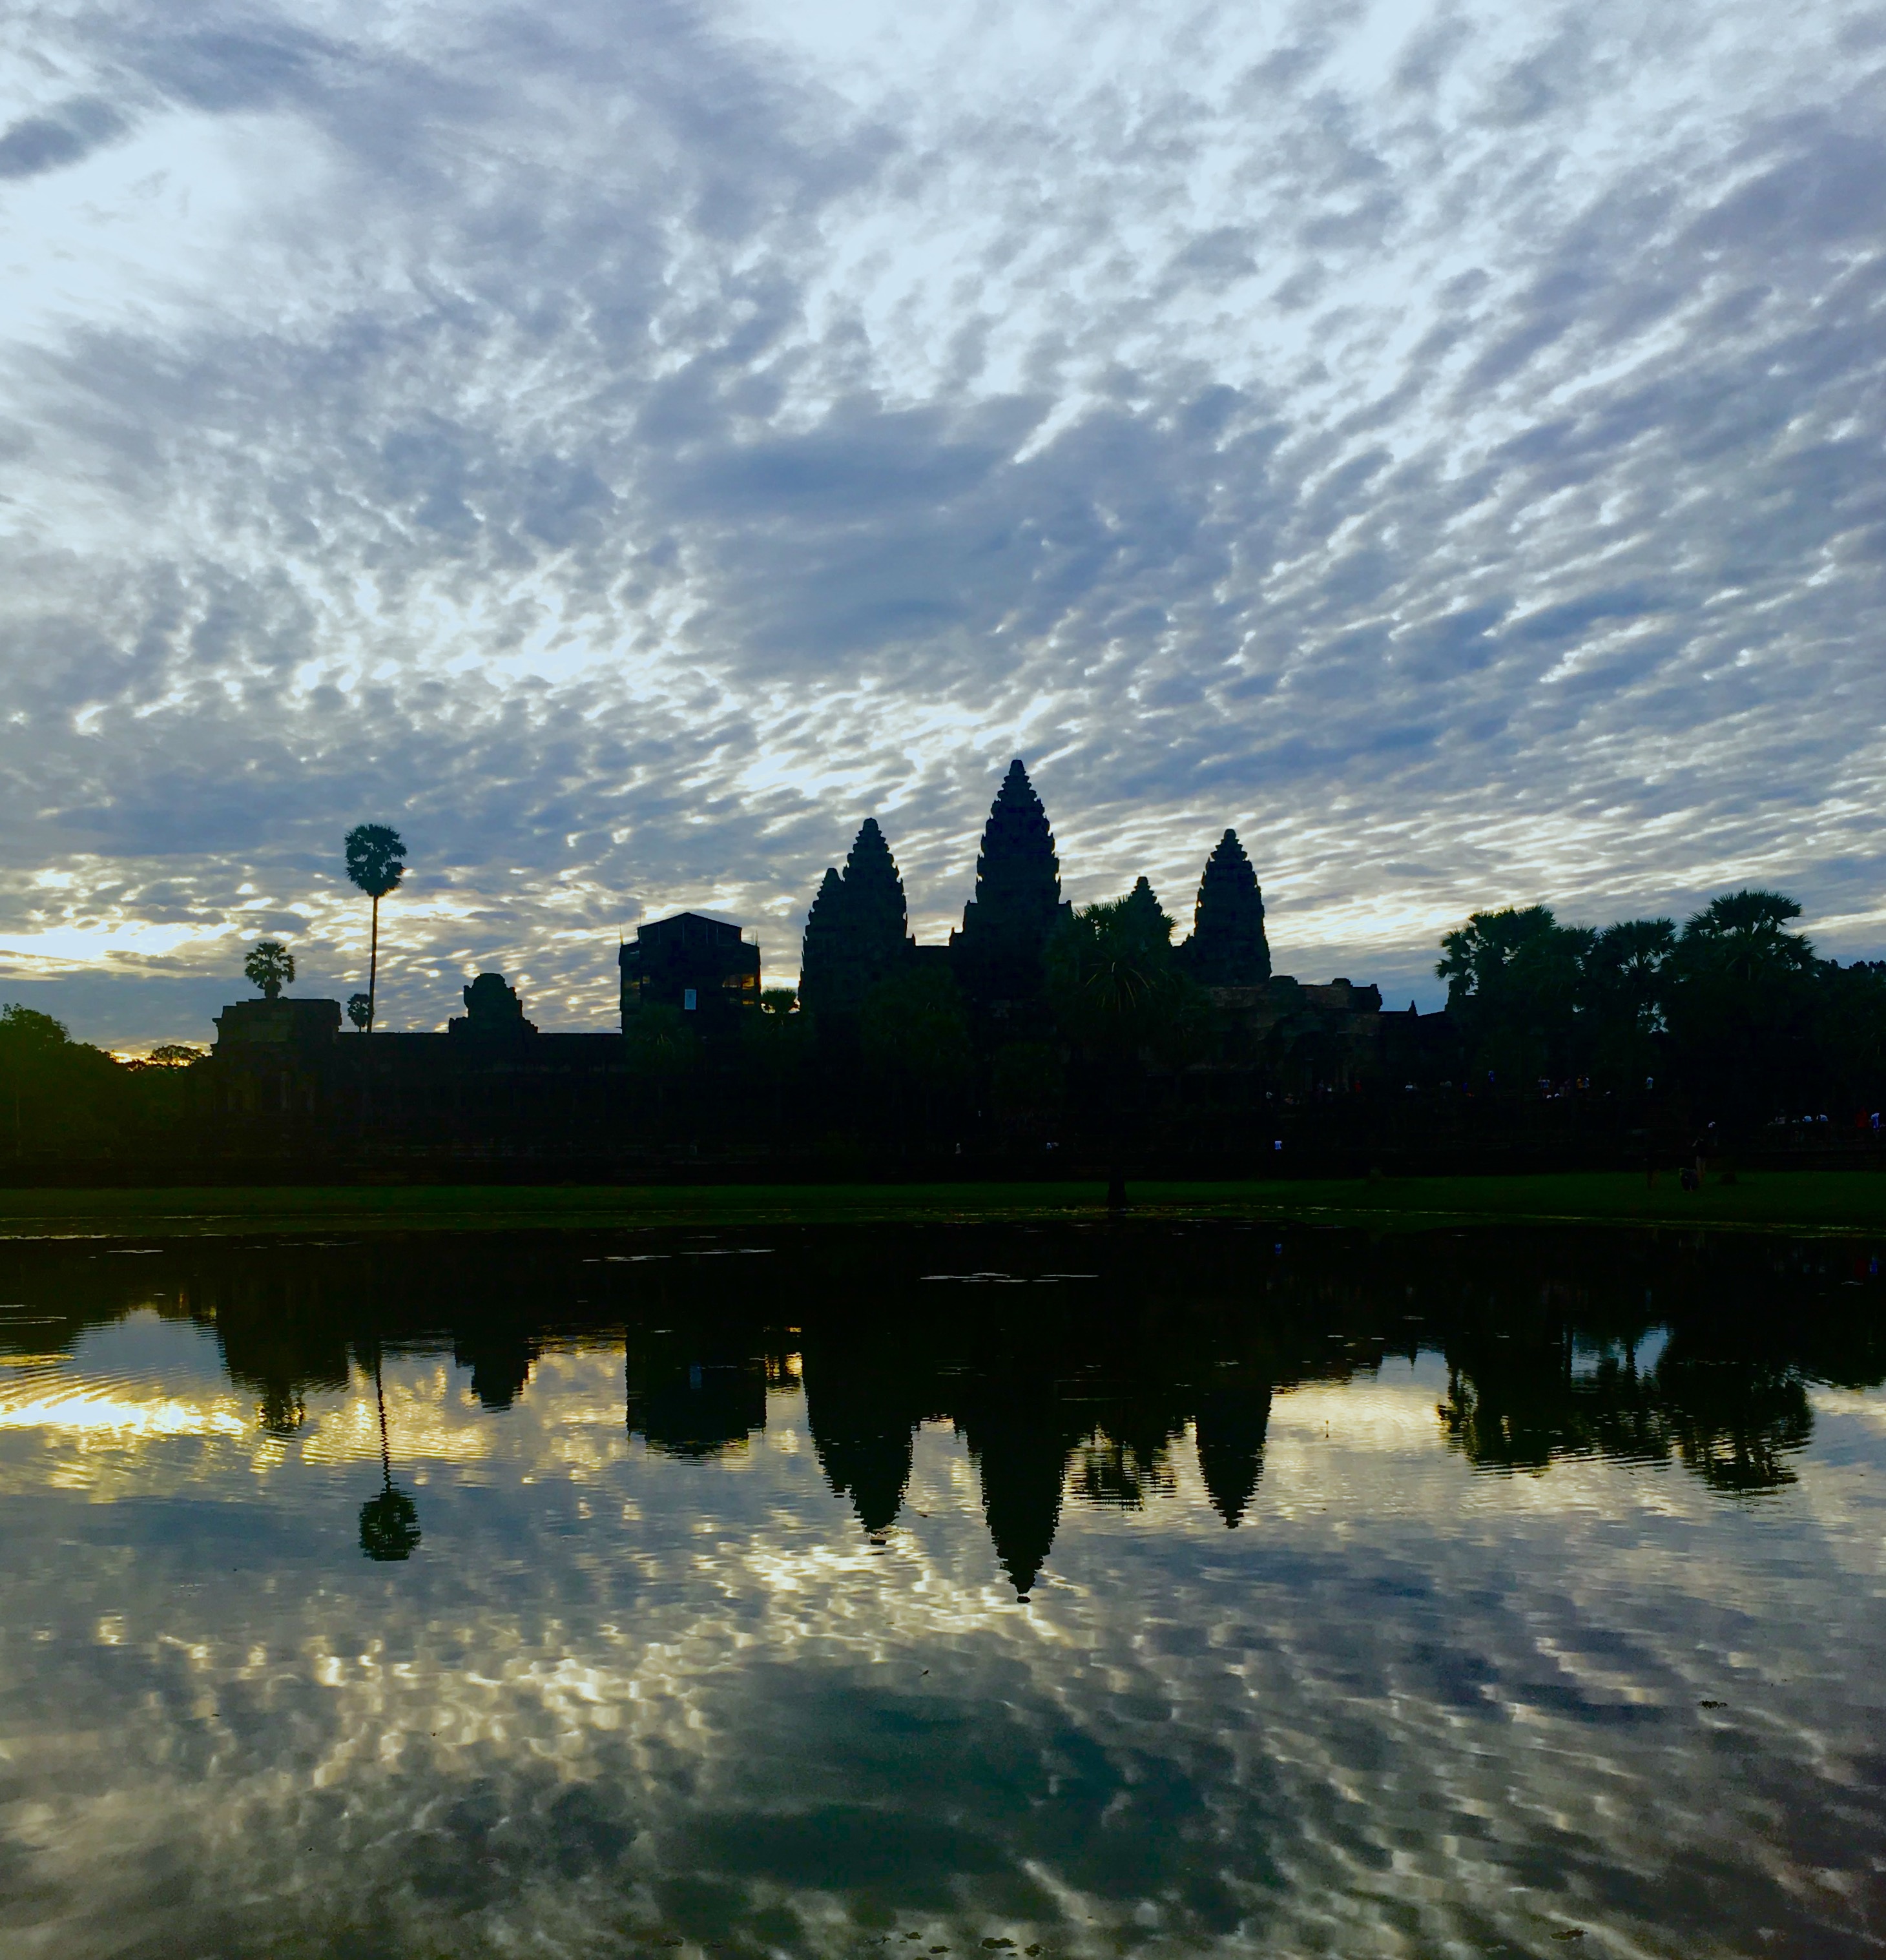
landscape, sea, coast, tree, water, nature, horizon, mountain, cloud, sky, sunrise, sunset, skyline, sunlight, morning, hill, lake, dawn, river, dusk, evening, reflection, atmospheric phenomenon